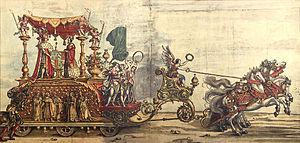
Un peintre de cour est un artiste qui peint pour les membres des familles royales ou des familles de la noblesse, parfois avec un salaire fixe et à une condition d'exclusivité où l'artiste ne doit pas entreprendre d'autres activités. Surtout à la fin du Moyen Âge, ils sont souvent titulaires de la charge de gentilhomme de la Chambre. Outre leur rémunération, ils reçoivent habituellement un titre officiel et souvent une pension à vie, même si les arrangements sont très variables. Pour l'artiste, une nomination à la cour a l'avantage de le libérer des restrictions des guildes de peintre locales, bien qu'au Moyen Âge et à la Renaissance, ils soient aussi souvent amenés à faire des travaux décoratifs dans les palais et à créer des œuvres temporaires pour des divertissements et des expositions de cour. Certains artistes, comme Jan van Eyck ou Diego Velázquez, sont utilisés dans d'autres capacités à la cour en tant que diplomates, fonctionnaires ou administrateurs